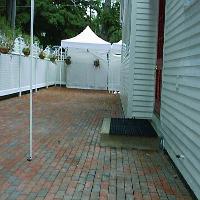
Weather: cloudy or overcast